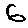
Label: 6